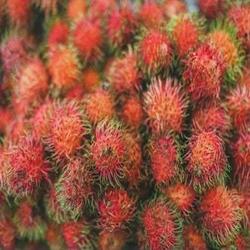
Label: Rambutan